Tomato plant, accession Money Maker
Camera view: horizontal (90 deg, fisheye); turntable rotation: 90 degrees
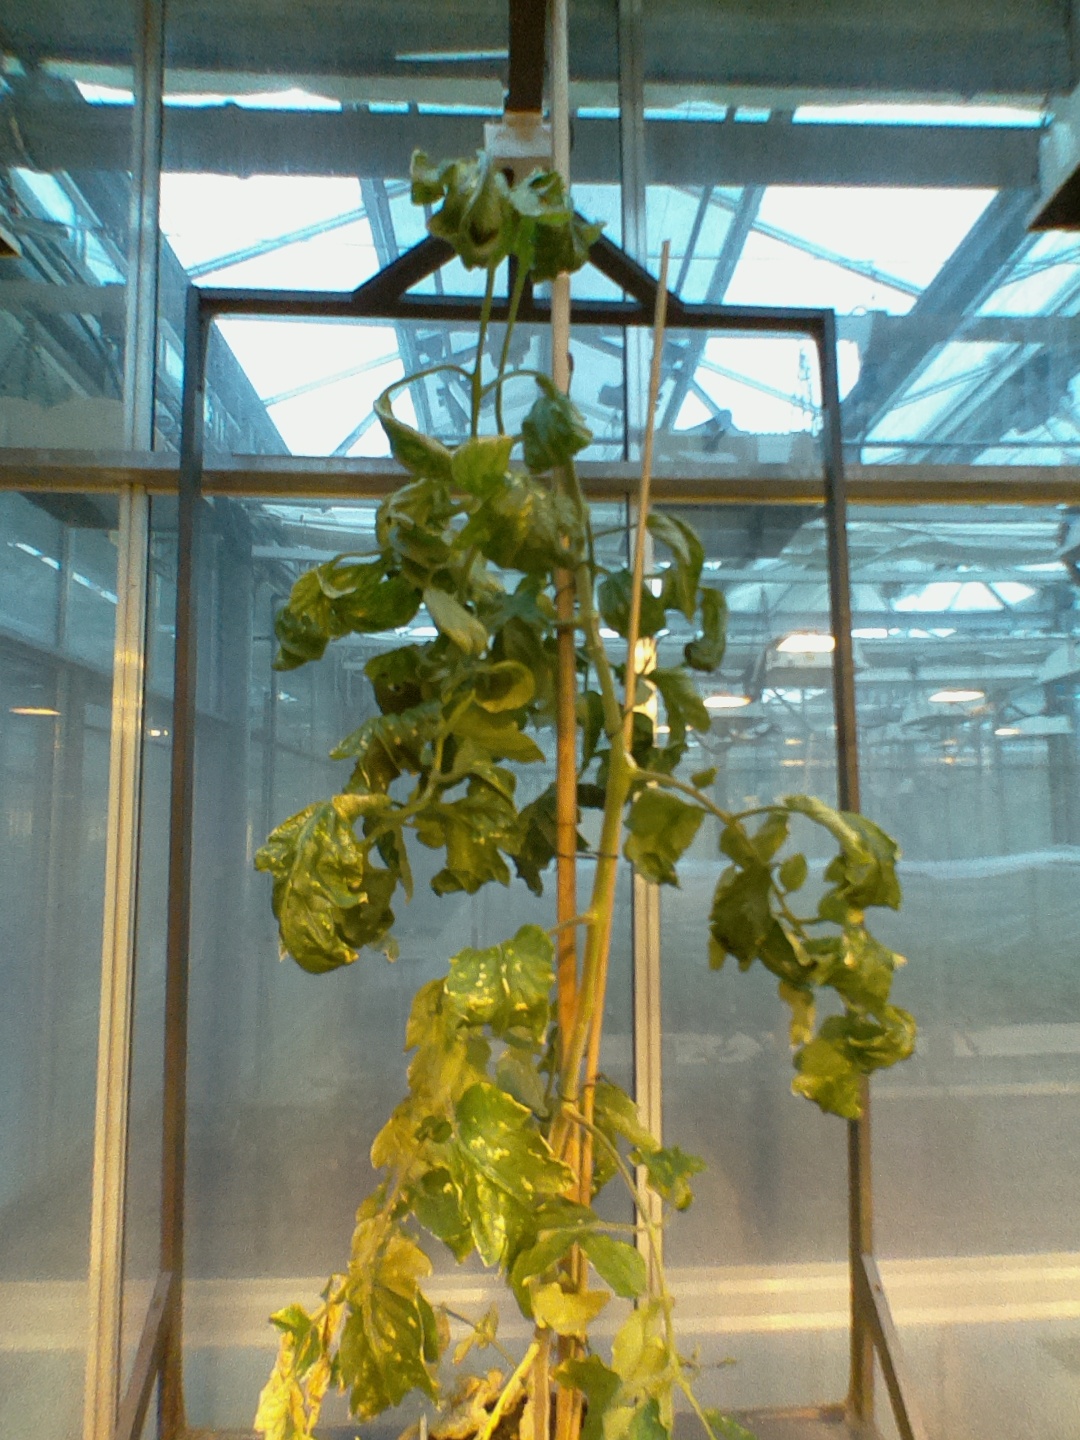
BBCH growth stage 29: 90%-100% Side shoots formed